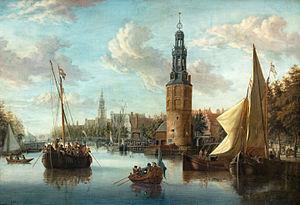
La Montelbaanstoren est une tour d'Amsterdam aux Pays-Bas, situé à l'est de la vieille ville, à l'angle de deux canaux : l'Oudeschans et le Waalseilandsgracht.